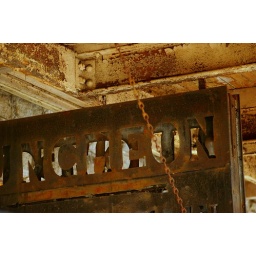
An old sign at an abandoned train station in Reading, PA. This was my first time at an authentic soda fountain.